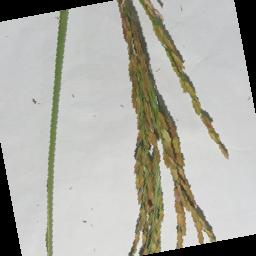
Label: Rice___Neck_Blast